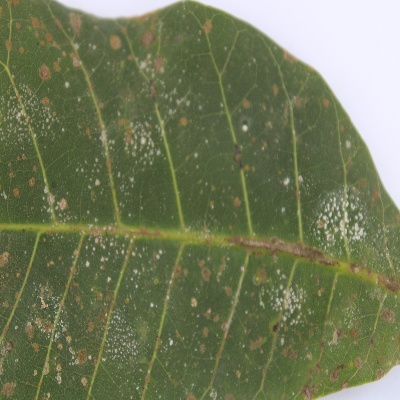
Crop: Cashew
Condition: red rust